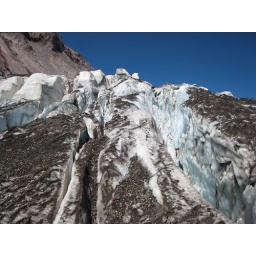
Some of the crevasse's near the base of the Whitney glacier. The dirt is from all the rock slides off of Mt Shastina.